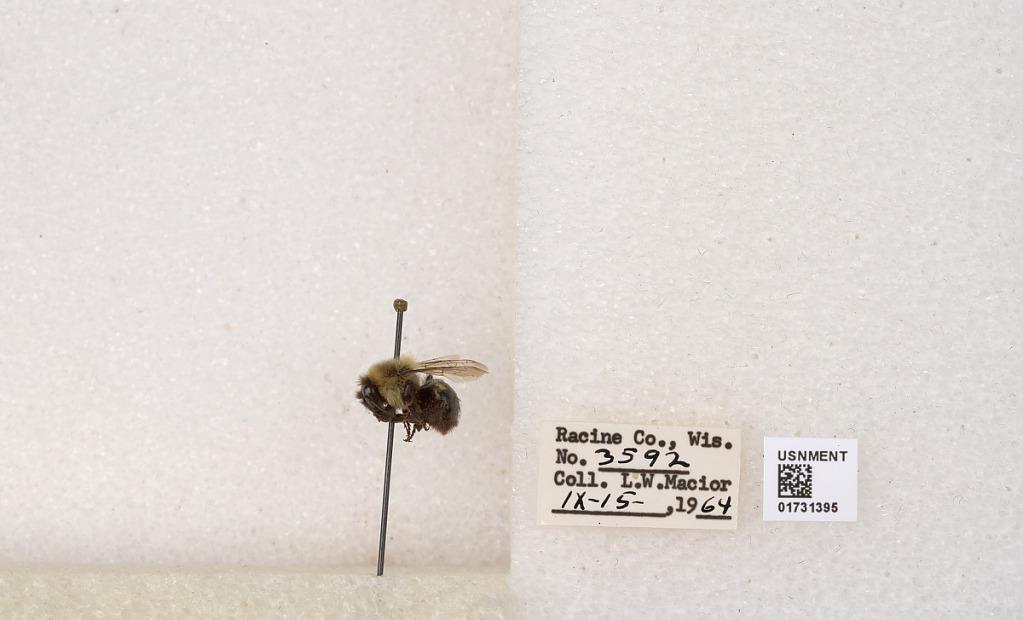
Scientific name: Bombus impatiens Cresson
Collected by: L. Macior
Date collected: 1964-9-15
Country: United States
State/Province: Wisconsin
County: Racine
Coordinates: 42.7299, -87.8123